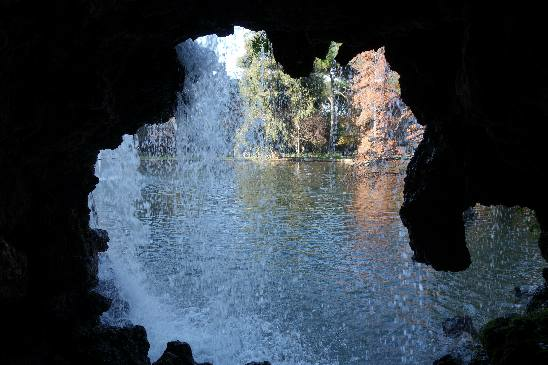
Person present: No